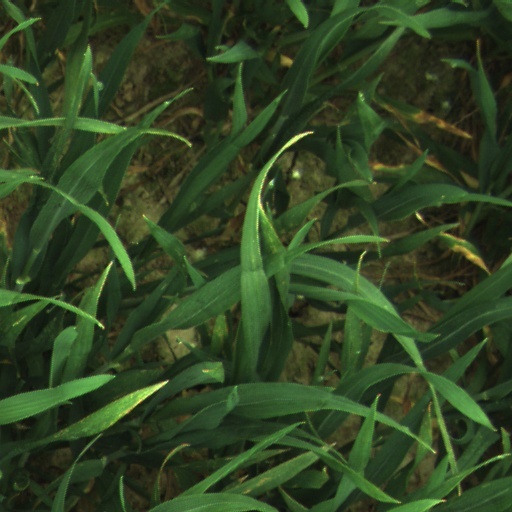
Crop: wheat